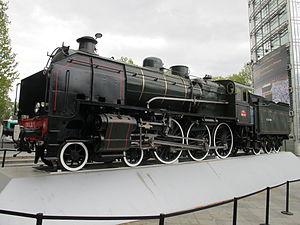
Une partie des voitures d'époque est parquée en 2014 le long de l'Institut du monde arabe, dans le cadre de l'exposition Il était une fois l'Orient-Express.
L'Orient-Express est un train de luxe créé par la Compagnie internationale des wagons-lits qui, depuis 1883, assure la liaison entre Paris, Vienne, ainsi que Venise, à partir de 1919, et Constantinople, desservant plusieurs capitales de nations européennes. Dans les années 1920, avec des artistes-décorateurs comme René Prou ou bien René Lalique, le style « Orient-Express » atteignit son apogée. C'est après plusieurs changements d'itinéraire, deux guerres et enfin par l'abaissement continu de son prestige pendant la Guerre froide, que le service quotidien Direct-Orient-Express vers Istanbul et Athènes cessa en 1977, vaincu par la faiblesse de sa vitesse commerciale due aux interminables arrêts douaniers dans les pays communistes traversés, ainsi qu'à l'état obsolète de leurs réseaux, et malmené par la concurrence grandissante de l'aviation de masse.